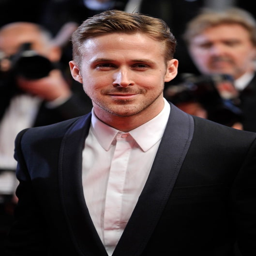
folk rock artist attends the premiere during festival